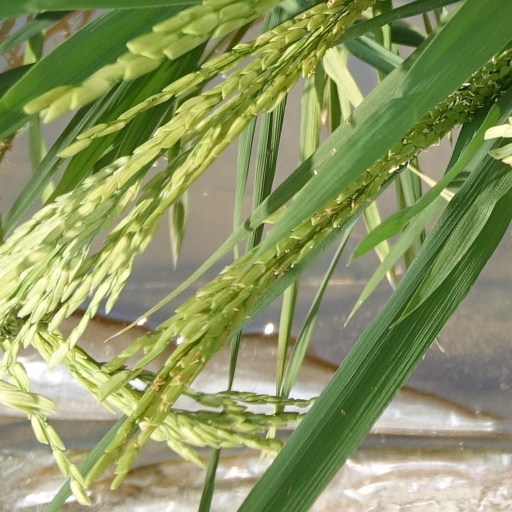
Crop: rice